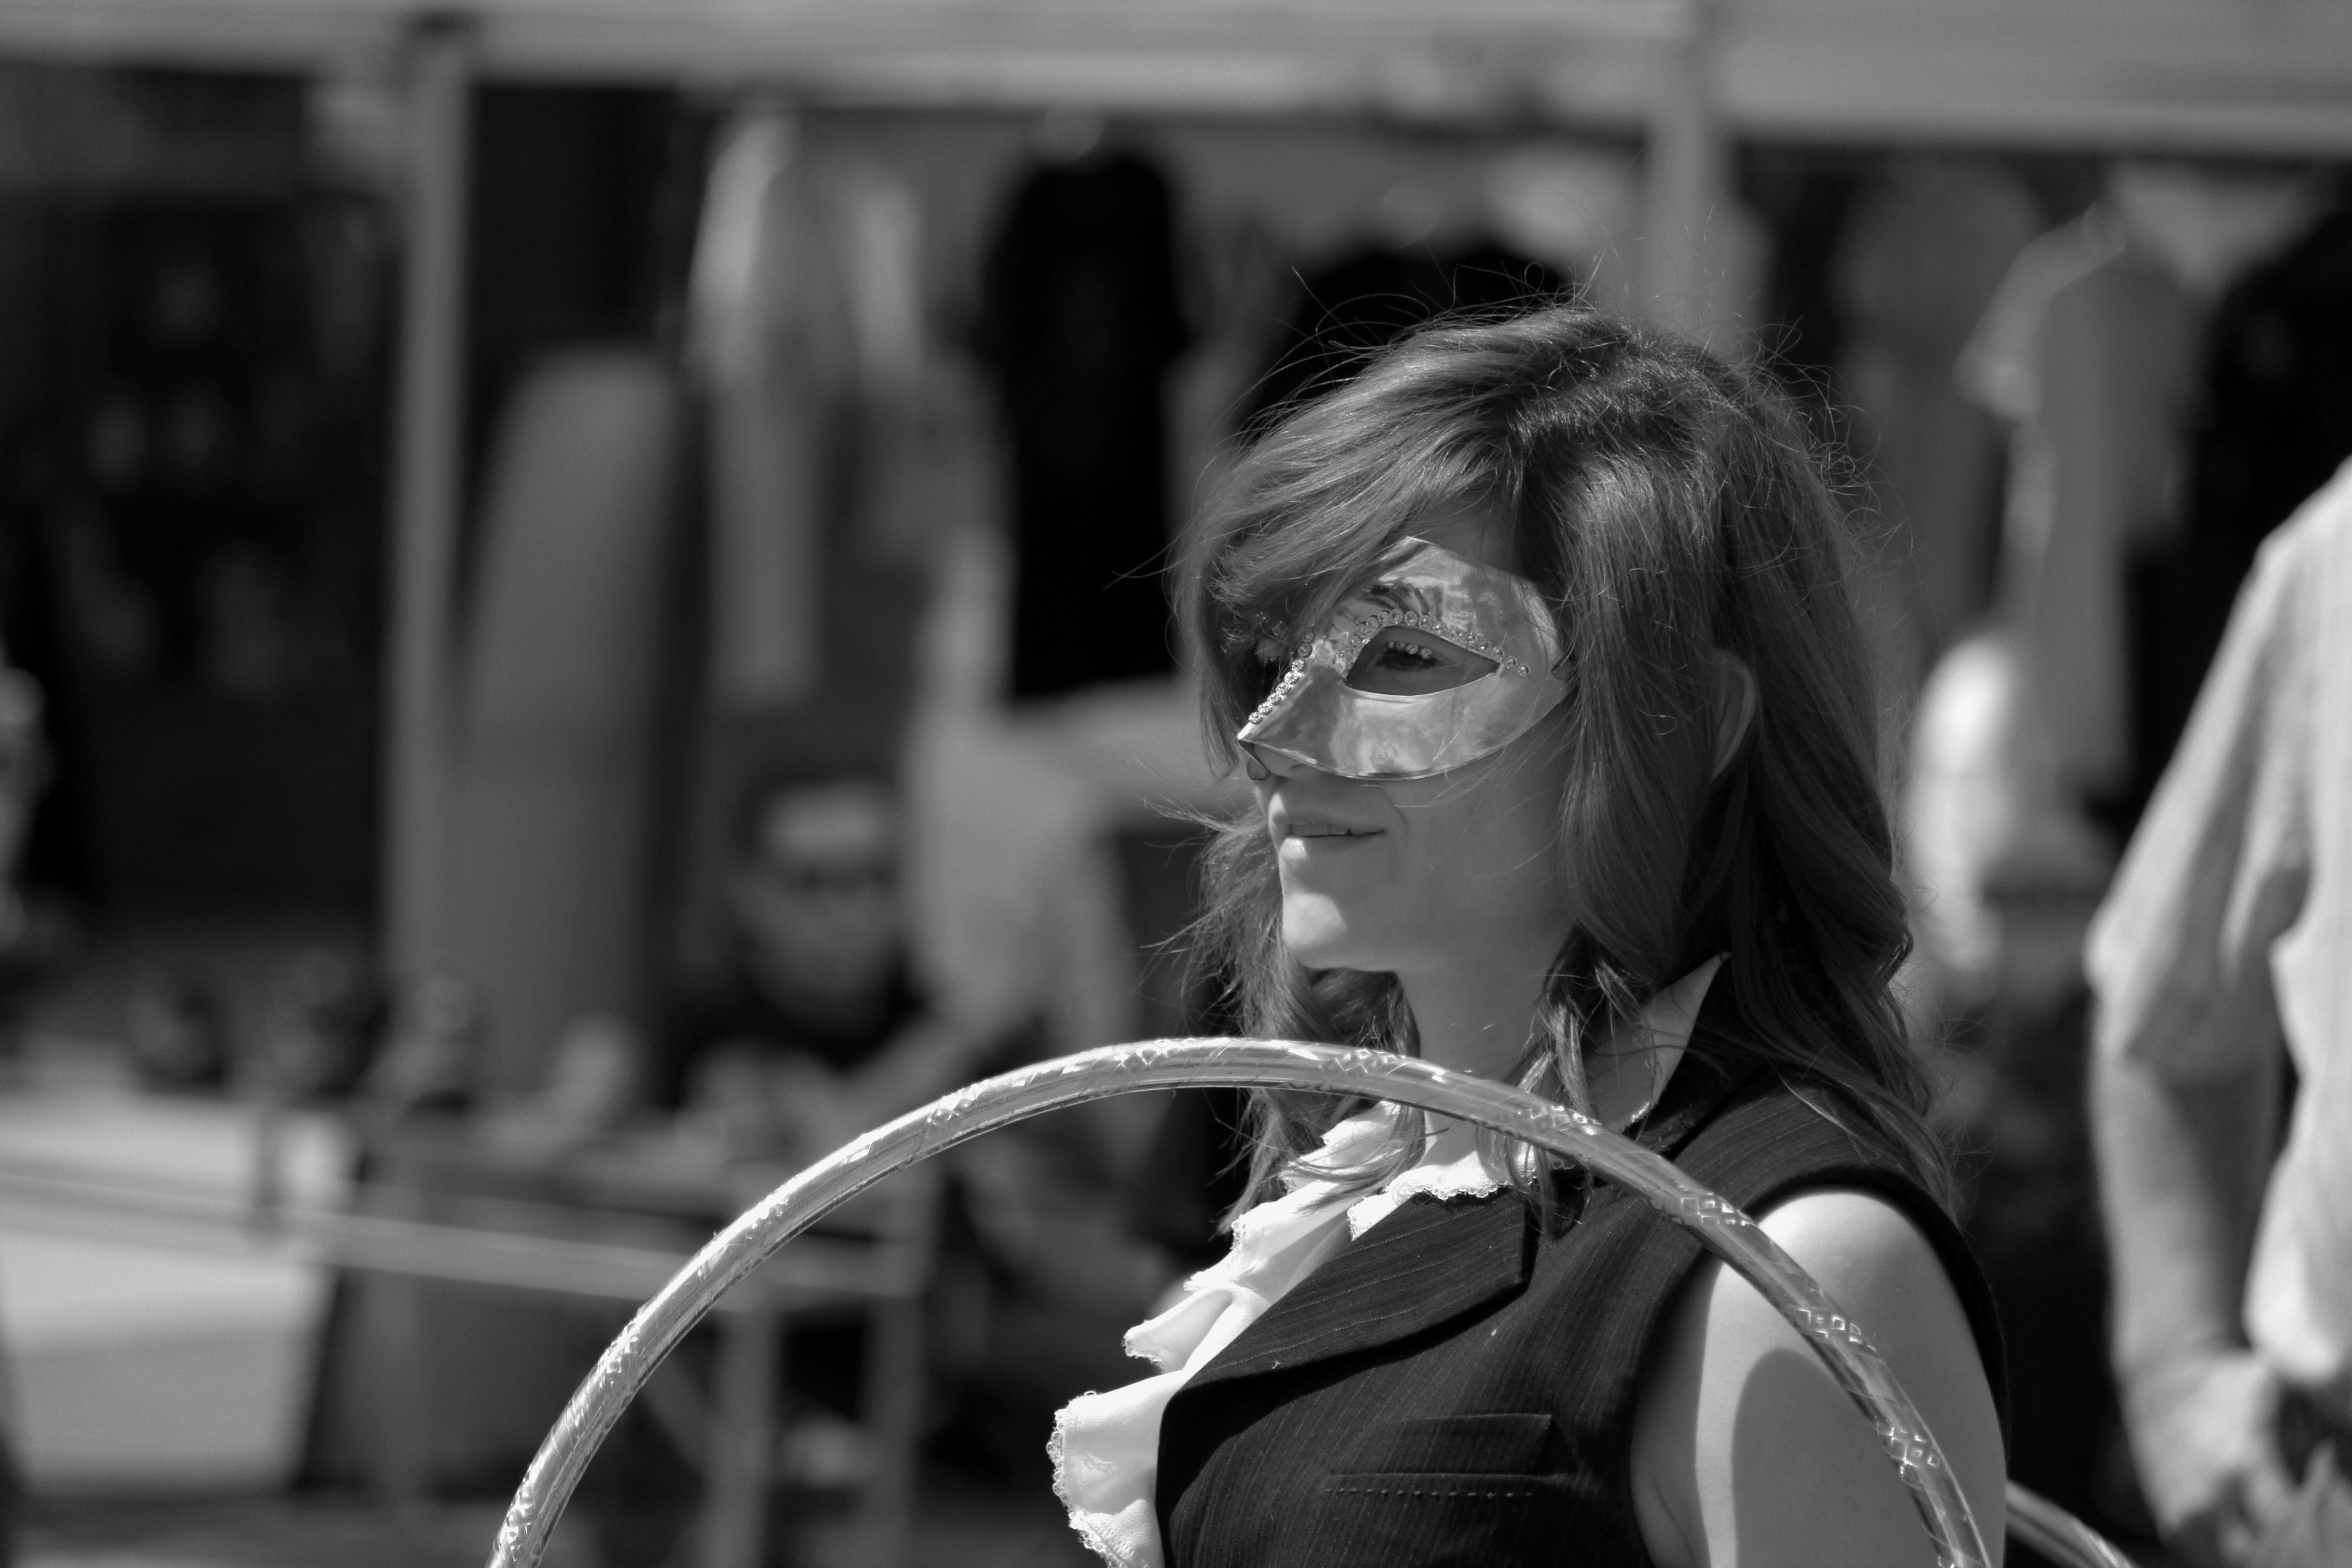
outdoor, black and white, girl, woman, white, street, crowd, summer, female, fashion, black, monochrome, lady, streetphotography, blackandwhite, canada, glasses, photograph, britishcolumbia, bc, okanagan, kelowna, blockparty, masquerade, monochrome photography